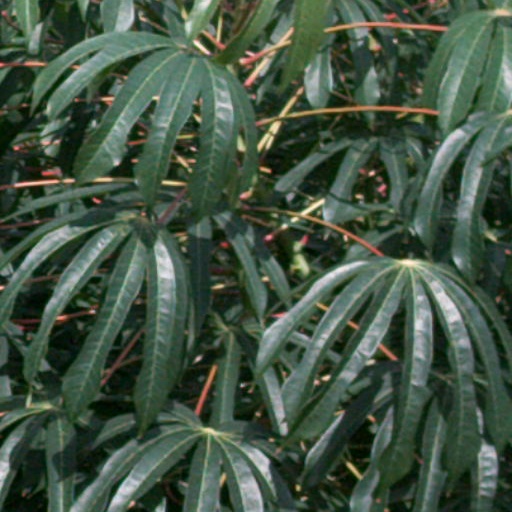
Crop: cassava